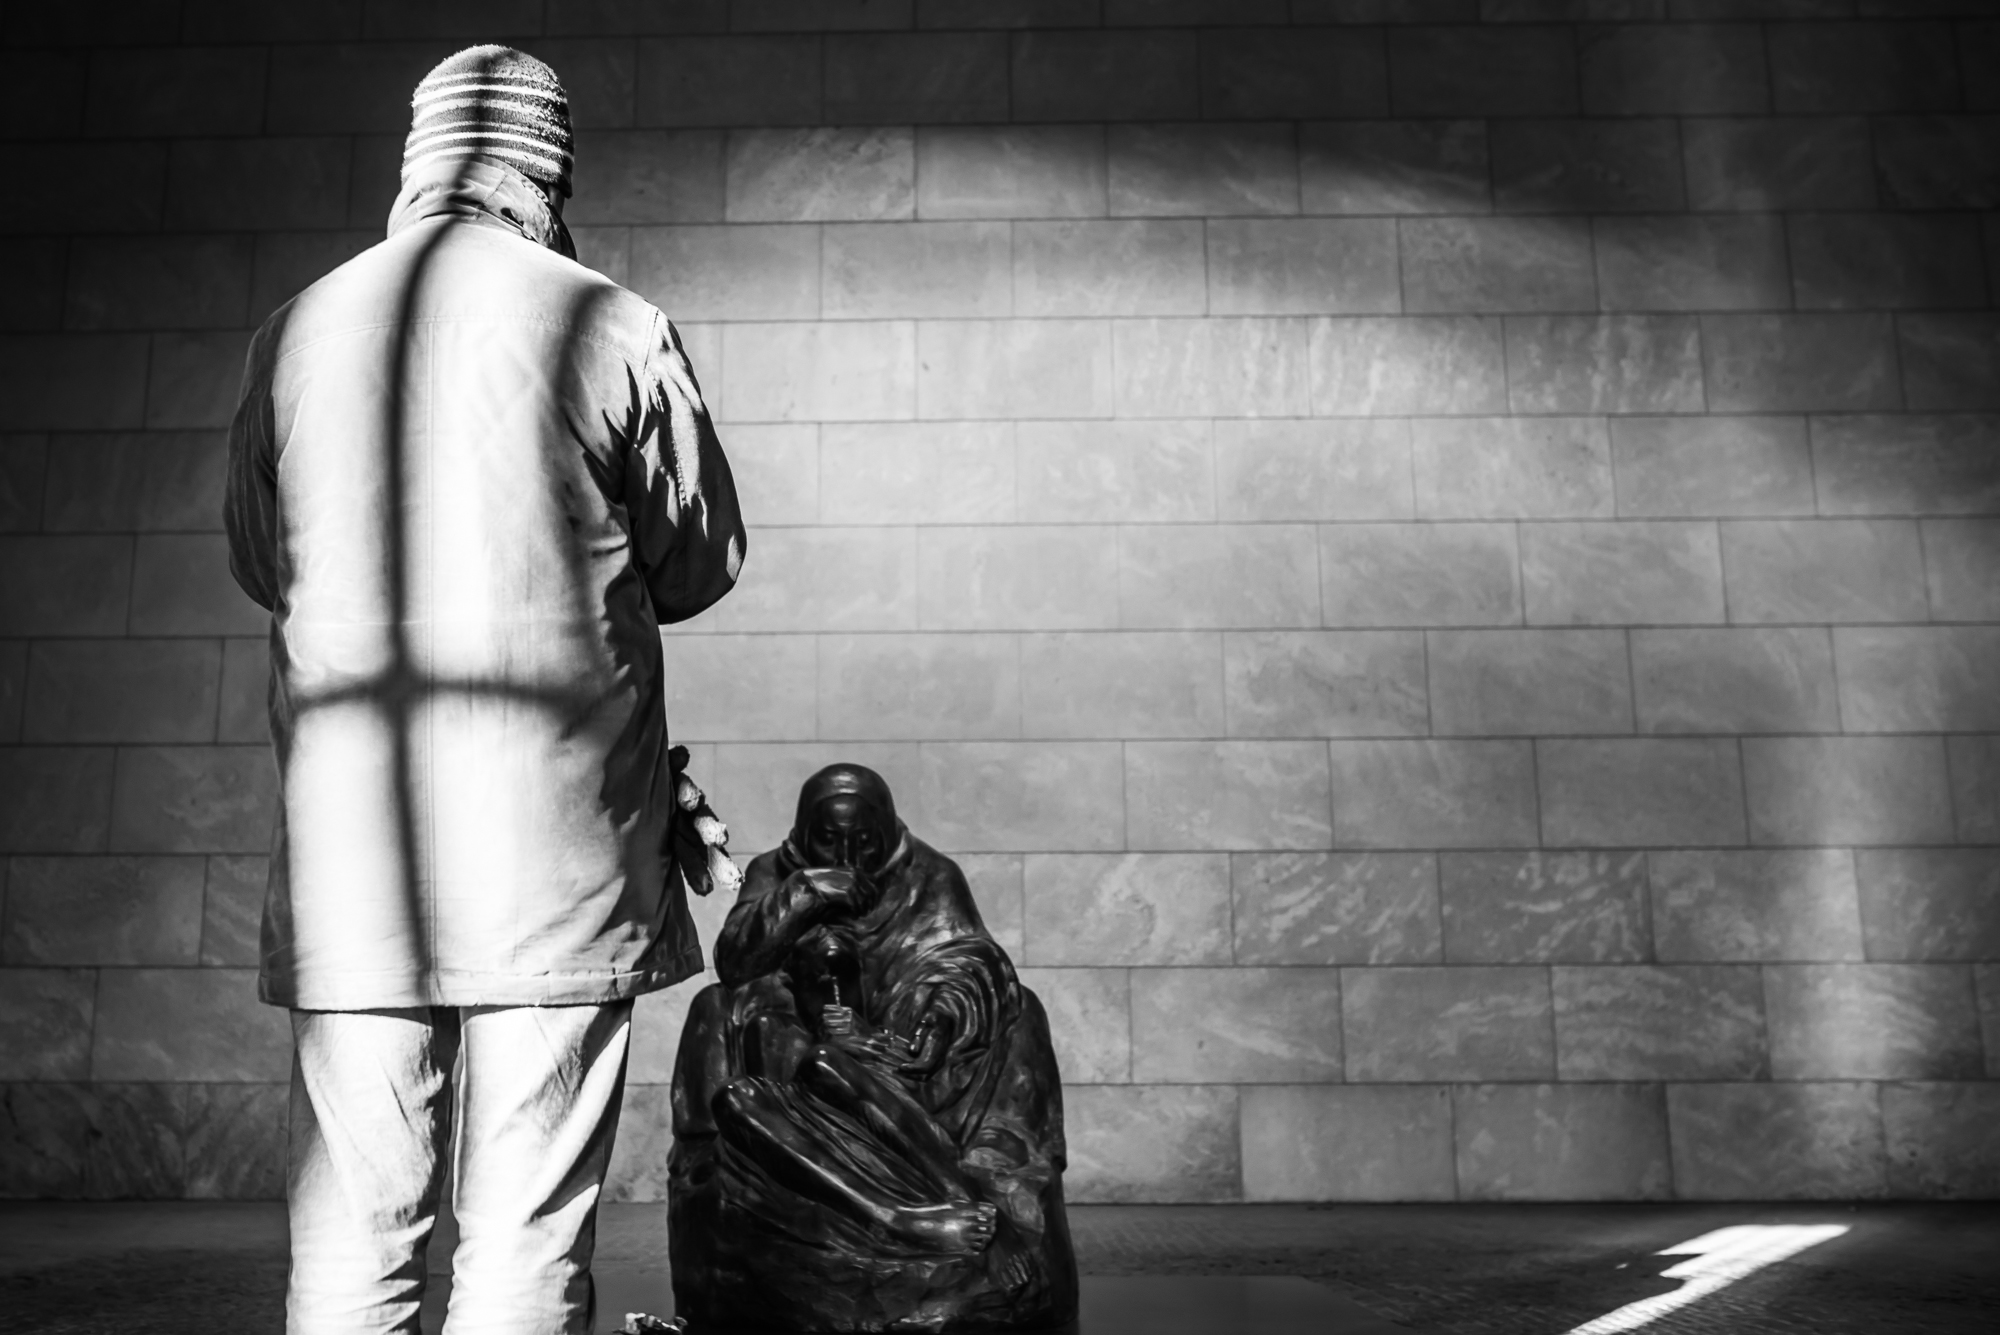
man, light, black and white, white, photography, statue, darkness, black, monochrome, f14, photograph, image, nikond800, sigma35mm, street120114, monochrome photography, film noir, human positions